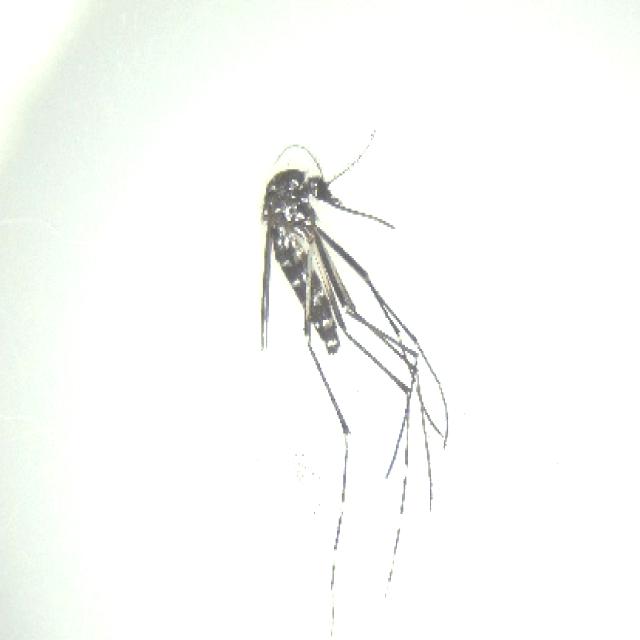
Species: aedes_albopictus